Presidency of Dwight D. Eisenhower

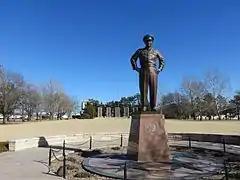
Dwight D. Eisenhower statue in "Champion of Peace" circle in Abilene, Kansas

As Southern leaders continued to resist desegregation, Eisenhower sought to answer calls for stronger federal action by introducing a civil rights bill. The bill included provisions designed to increase the protection of African American voting rights; approximately 80% of African Americans were disenfranchised in the mid-1950s. The civil rights bill passed the House relatively easily, but faced strong opposition in the Senate from Southerners, and the bill passed only after many of its original provisions were removed. Though some black leaders urged him to reject the watered-down bill as inadequate, Eisenhower signed the Civil Rights Act of 1957 into law. It was the first federal law designed to protect African Americans since the end of Reconstruction. The act created the United States Commission on Civil Rights and established a civil rights division in the Justice Department, but it also required that defendants in voting rights cases receive a jury trial. The inclusion of the last provision made the act ineffectual, since white jurors in the South would not vote to convict defendants for interfering with the voting rights of African Americans.